San Fernando, Bukidnon

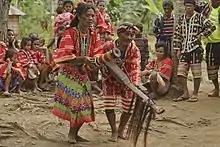
Matigsalug elders

San Fernando, officially the Municipality of San Fernando, is a municipality in the province of Bukidnon, Philippines. According to the 2020 census, it has a population of 63,045 people.